Supermac's

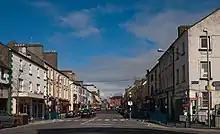
Main Street, Ballinasloe, where the first Supermac's restaurant is located

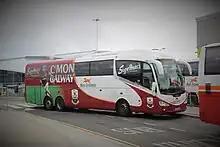
Supermac's Galway hurling sponsorship on a Bus Éireann bus in 2023

The first restaurant was opened in Ballinasloe, County Galway, in the West of Ireland in 1978, by Pat and Una McDonagh. A second restaurant opened two years later in Gort, followed by an Eyre Square premises in Galway city which opened in 1982.